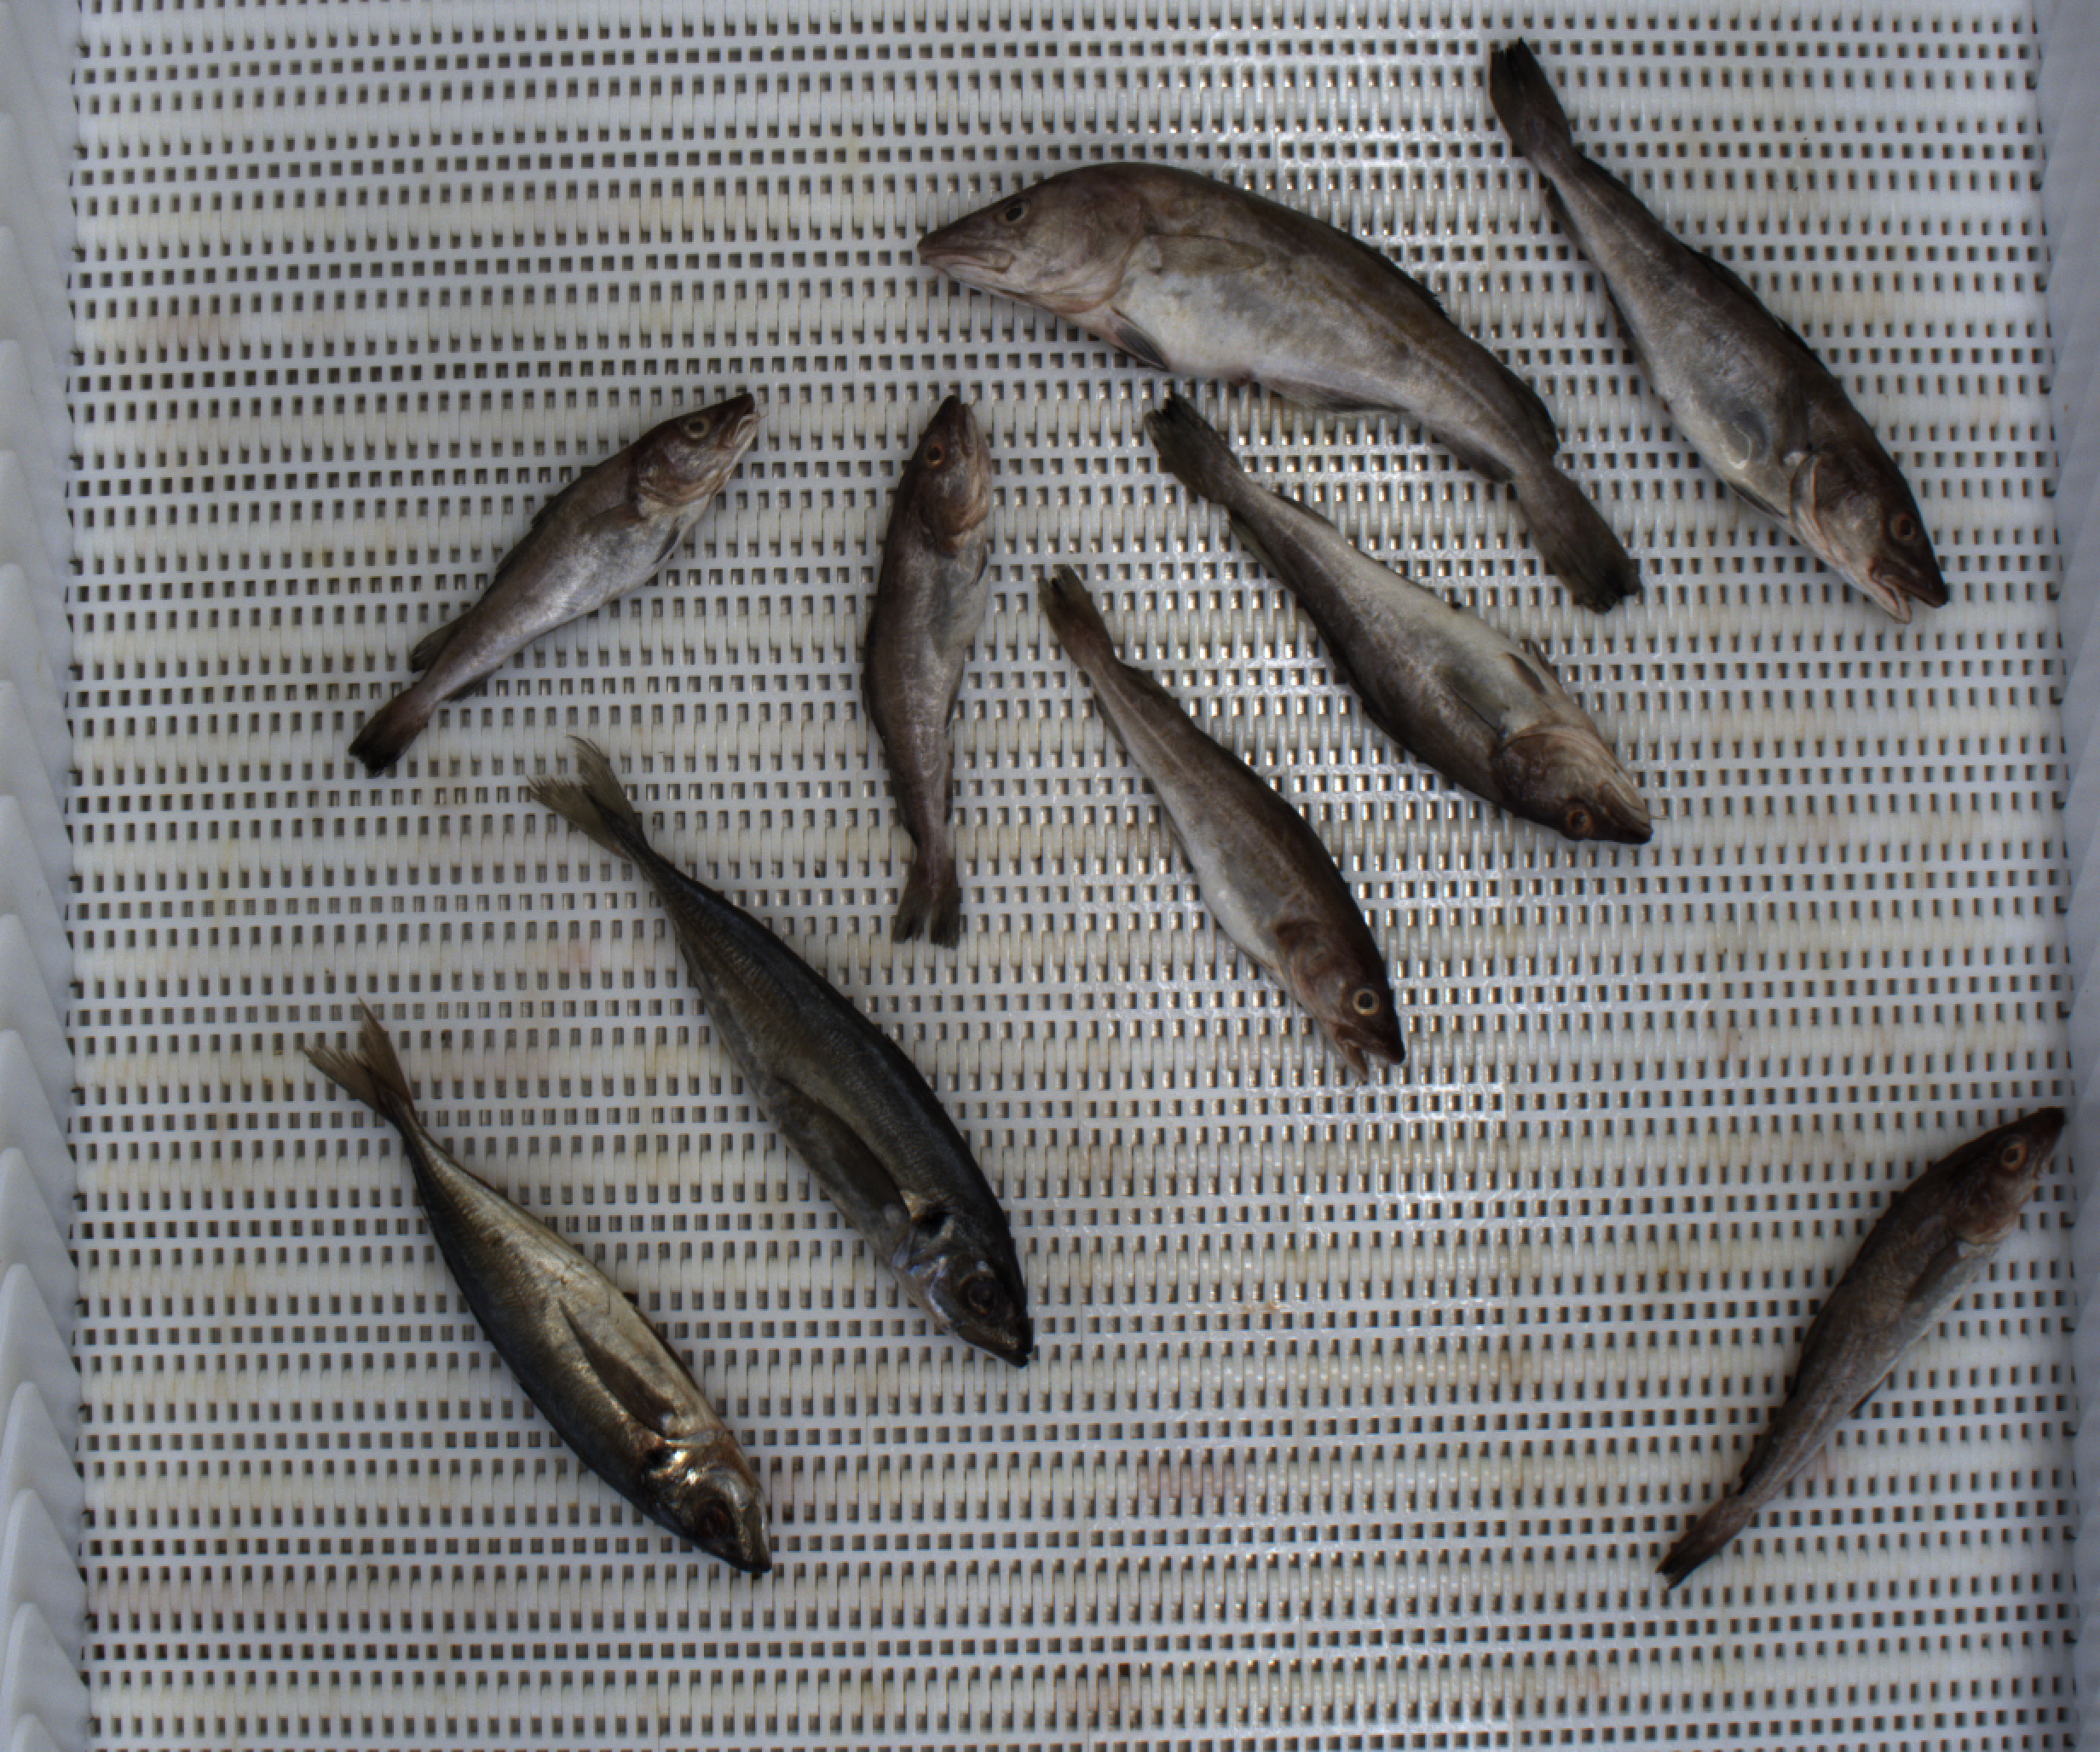
Total fish: 9
Cod: 7
Haddock: 0
Whiting: 0
Hake: 0
Horse mackerel: 2
Saithe: 0
Other: 0